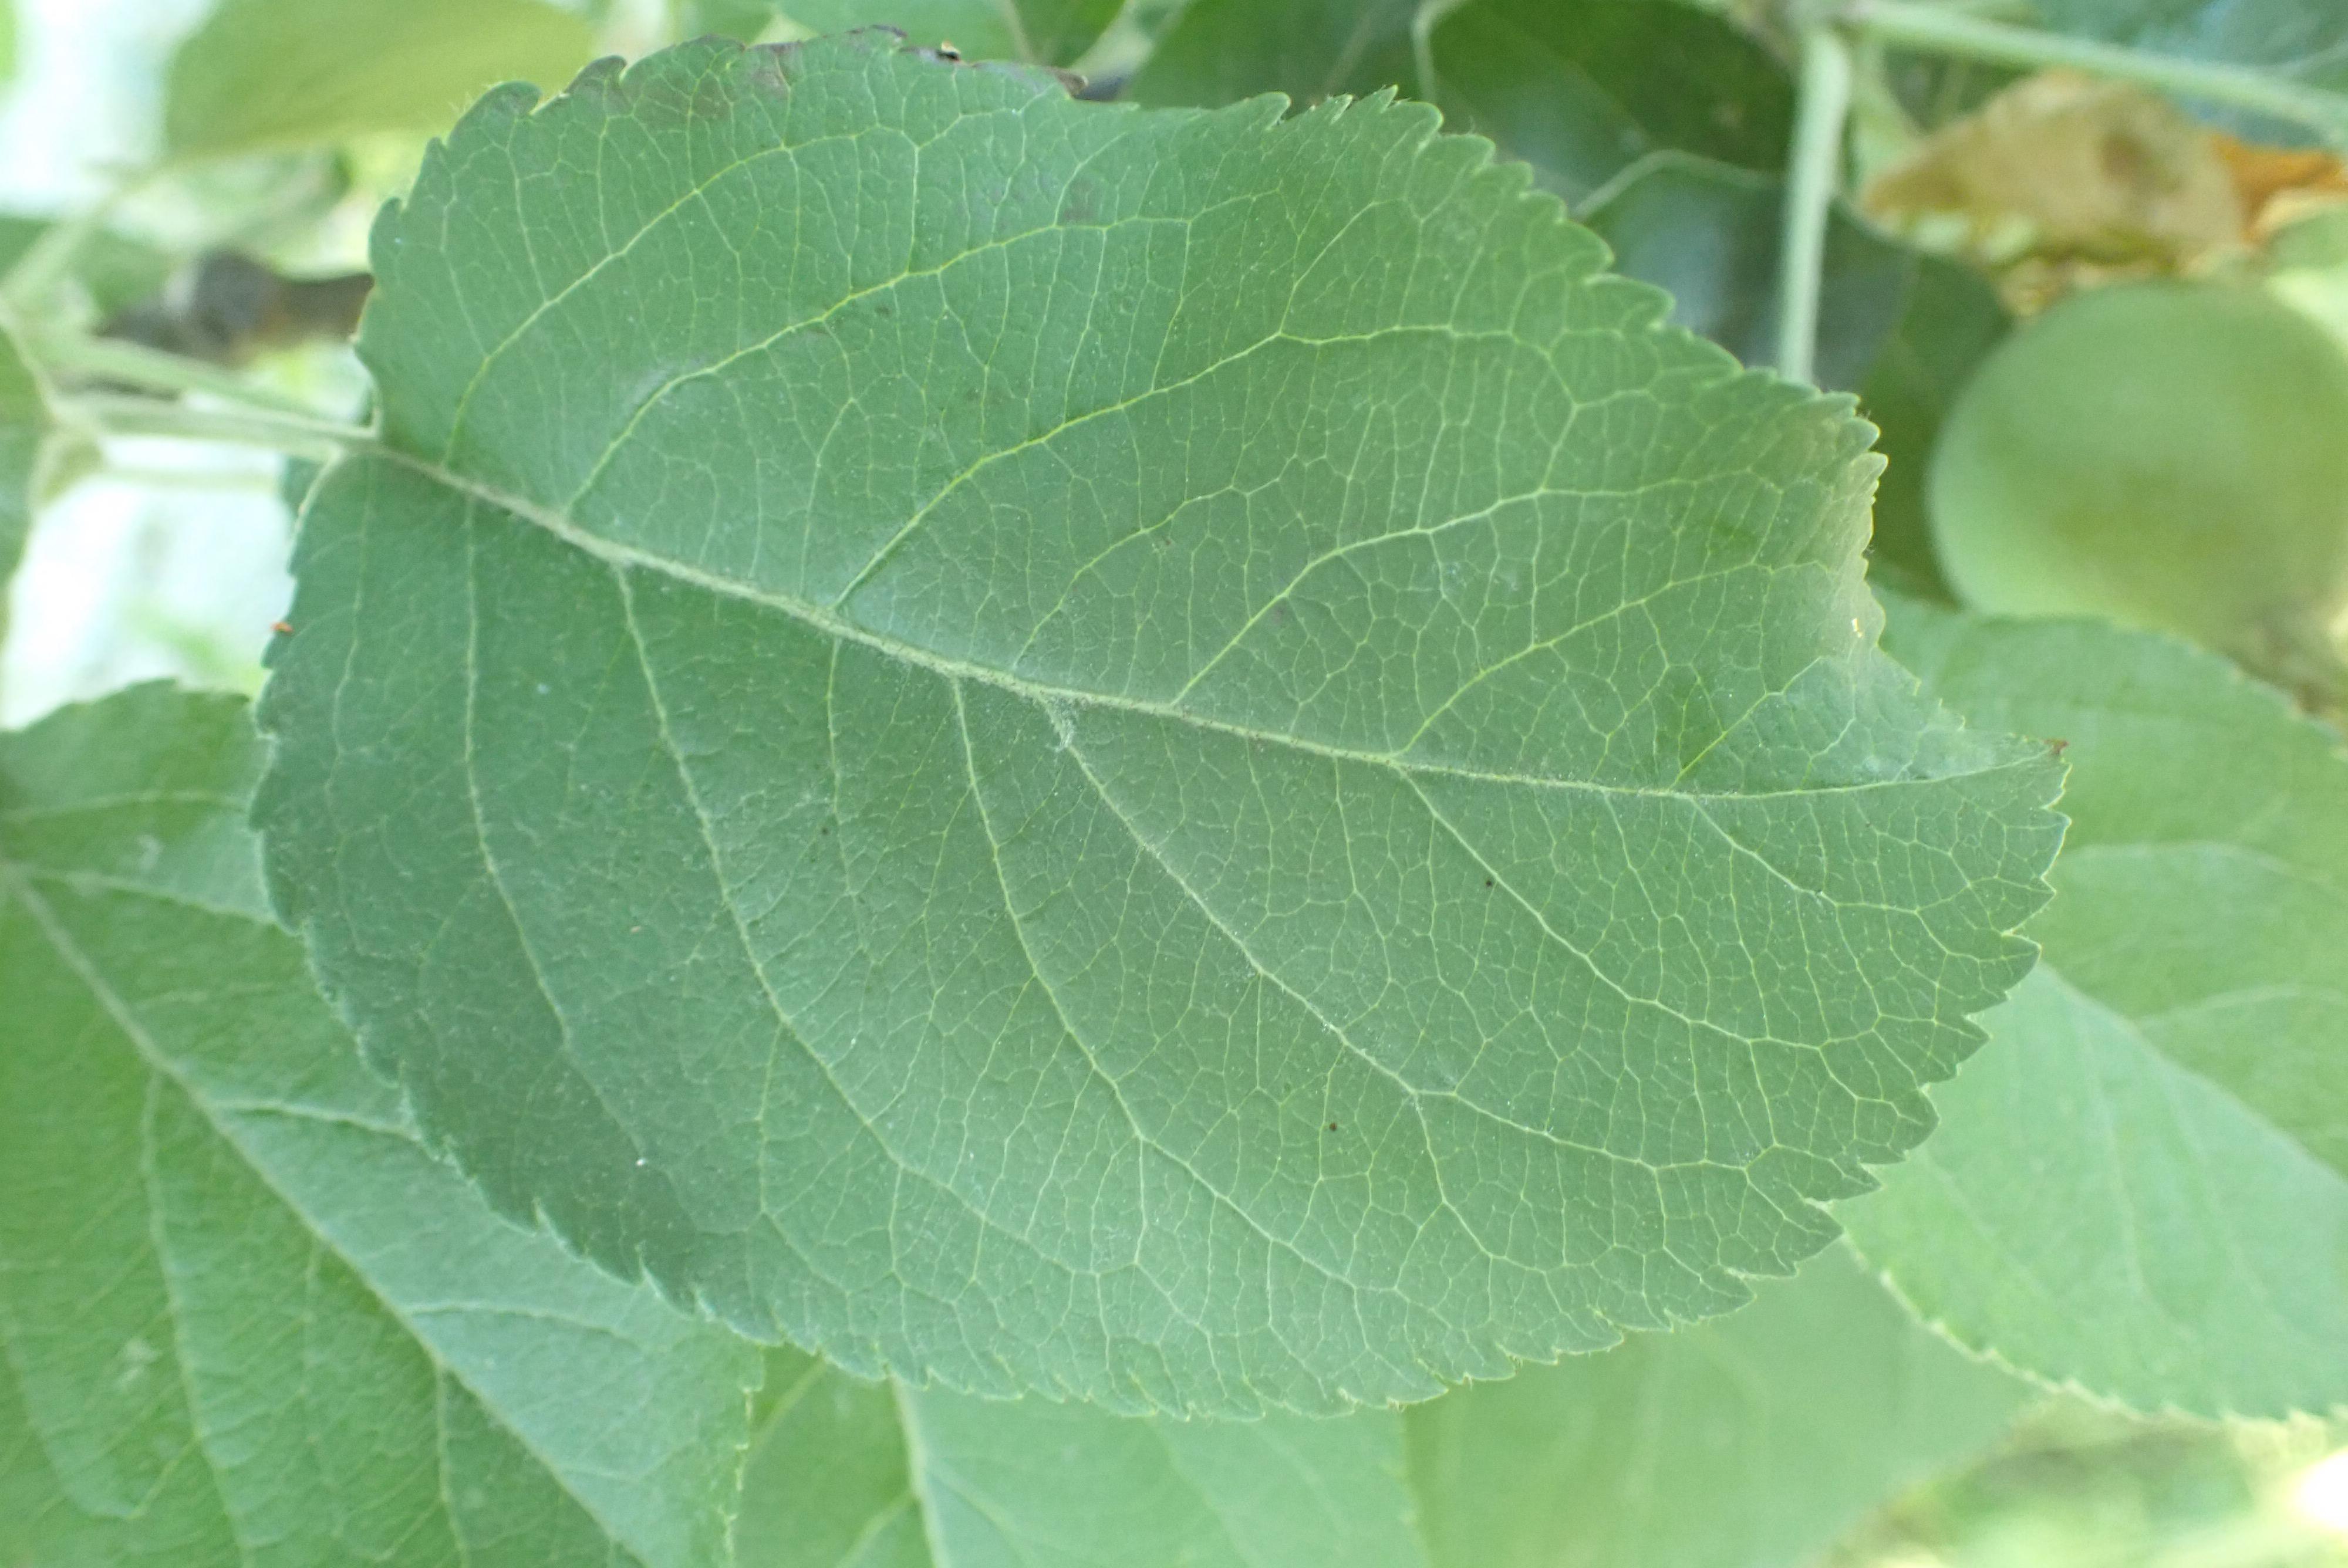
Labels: healthy